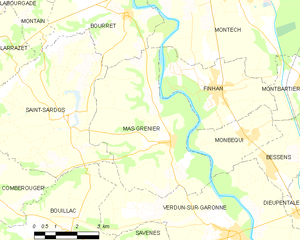
Carte des communes françaises Mas-Grenier
Mas-Grenier est une commune française située dans le département de Tarn-et-Garonne, en région Occitanie.